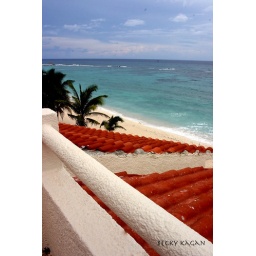
Atop a roof in Akumal Mexico thought it was a pretty contrast between the blue ocean and red tiles.